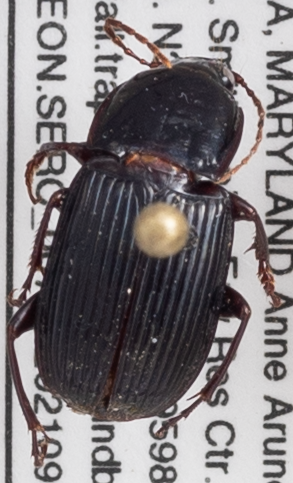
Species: Pterostichus (Abacidus) sp.
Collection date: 2021-09-30
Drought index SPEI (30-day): -0.184
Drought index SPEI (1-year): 0.738
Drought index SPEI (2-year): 1.45